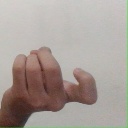
अक्षर: ज